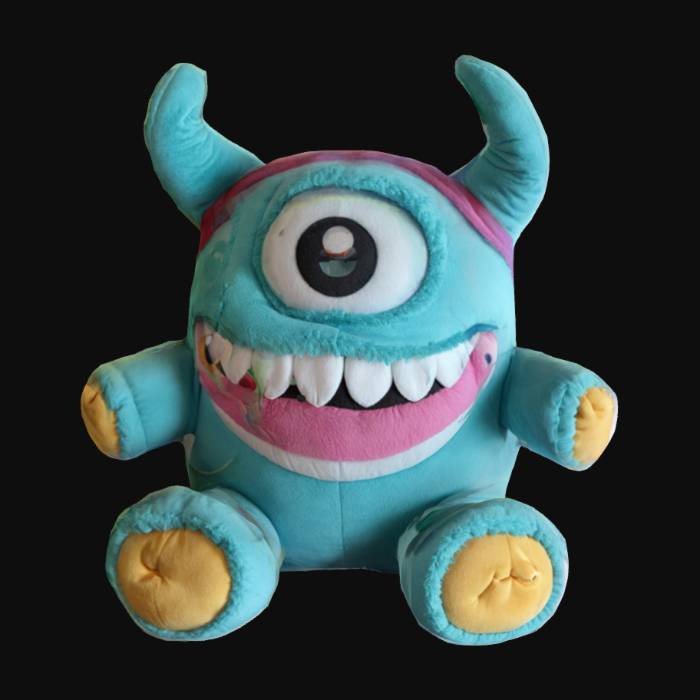
미적 점수 (1~10점): 6